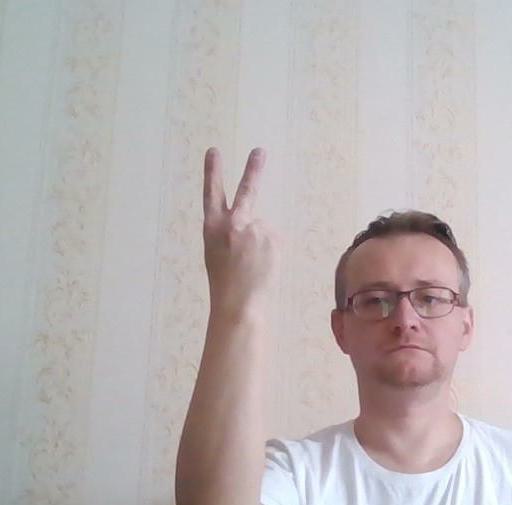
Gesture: peace_inverted